River Wye

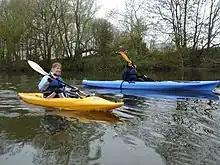
Kayaking near Hay-on-Wye

The Romans constructed a bridge of wood and stone just upstream of present-day Chepstow, some remains of which were found in the river bed during an archaeological dig in 1911. The River Wye is tidal from its junction with the River Severn for about to Bigsweir, where a band of hard rock forms a natural weir across the river. The tidal range on this lower section is huge, with water levels rising by up to on some spring tides, but despite the risks of navigating such a river, it has been used since Roman times to transport coal from the Forest of Dean, cider from Hereford, together with Italian wine, iron, stone and timber.